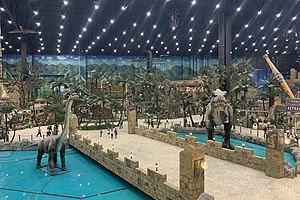
Dream Island est un complexe de loisirs composé principalement d'un parc d'attractions situé à Moscou ouvert le 29 février 2020. C'est le plus grand parc à thème couvert d'Europe.